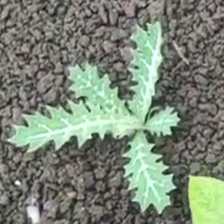
Weed species: Bilayat_(Mexicana_Argemone)